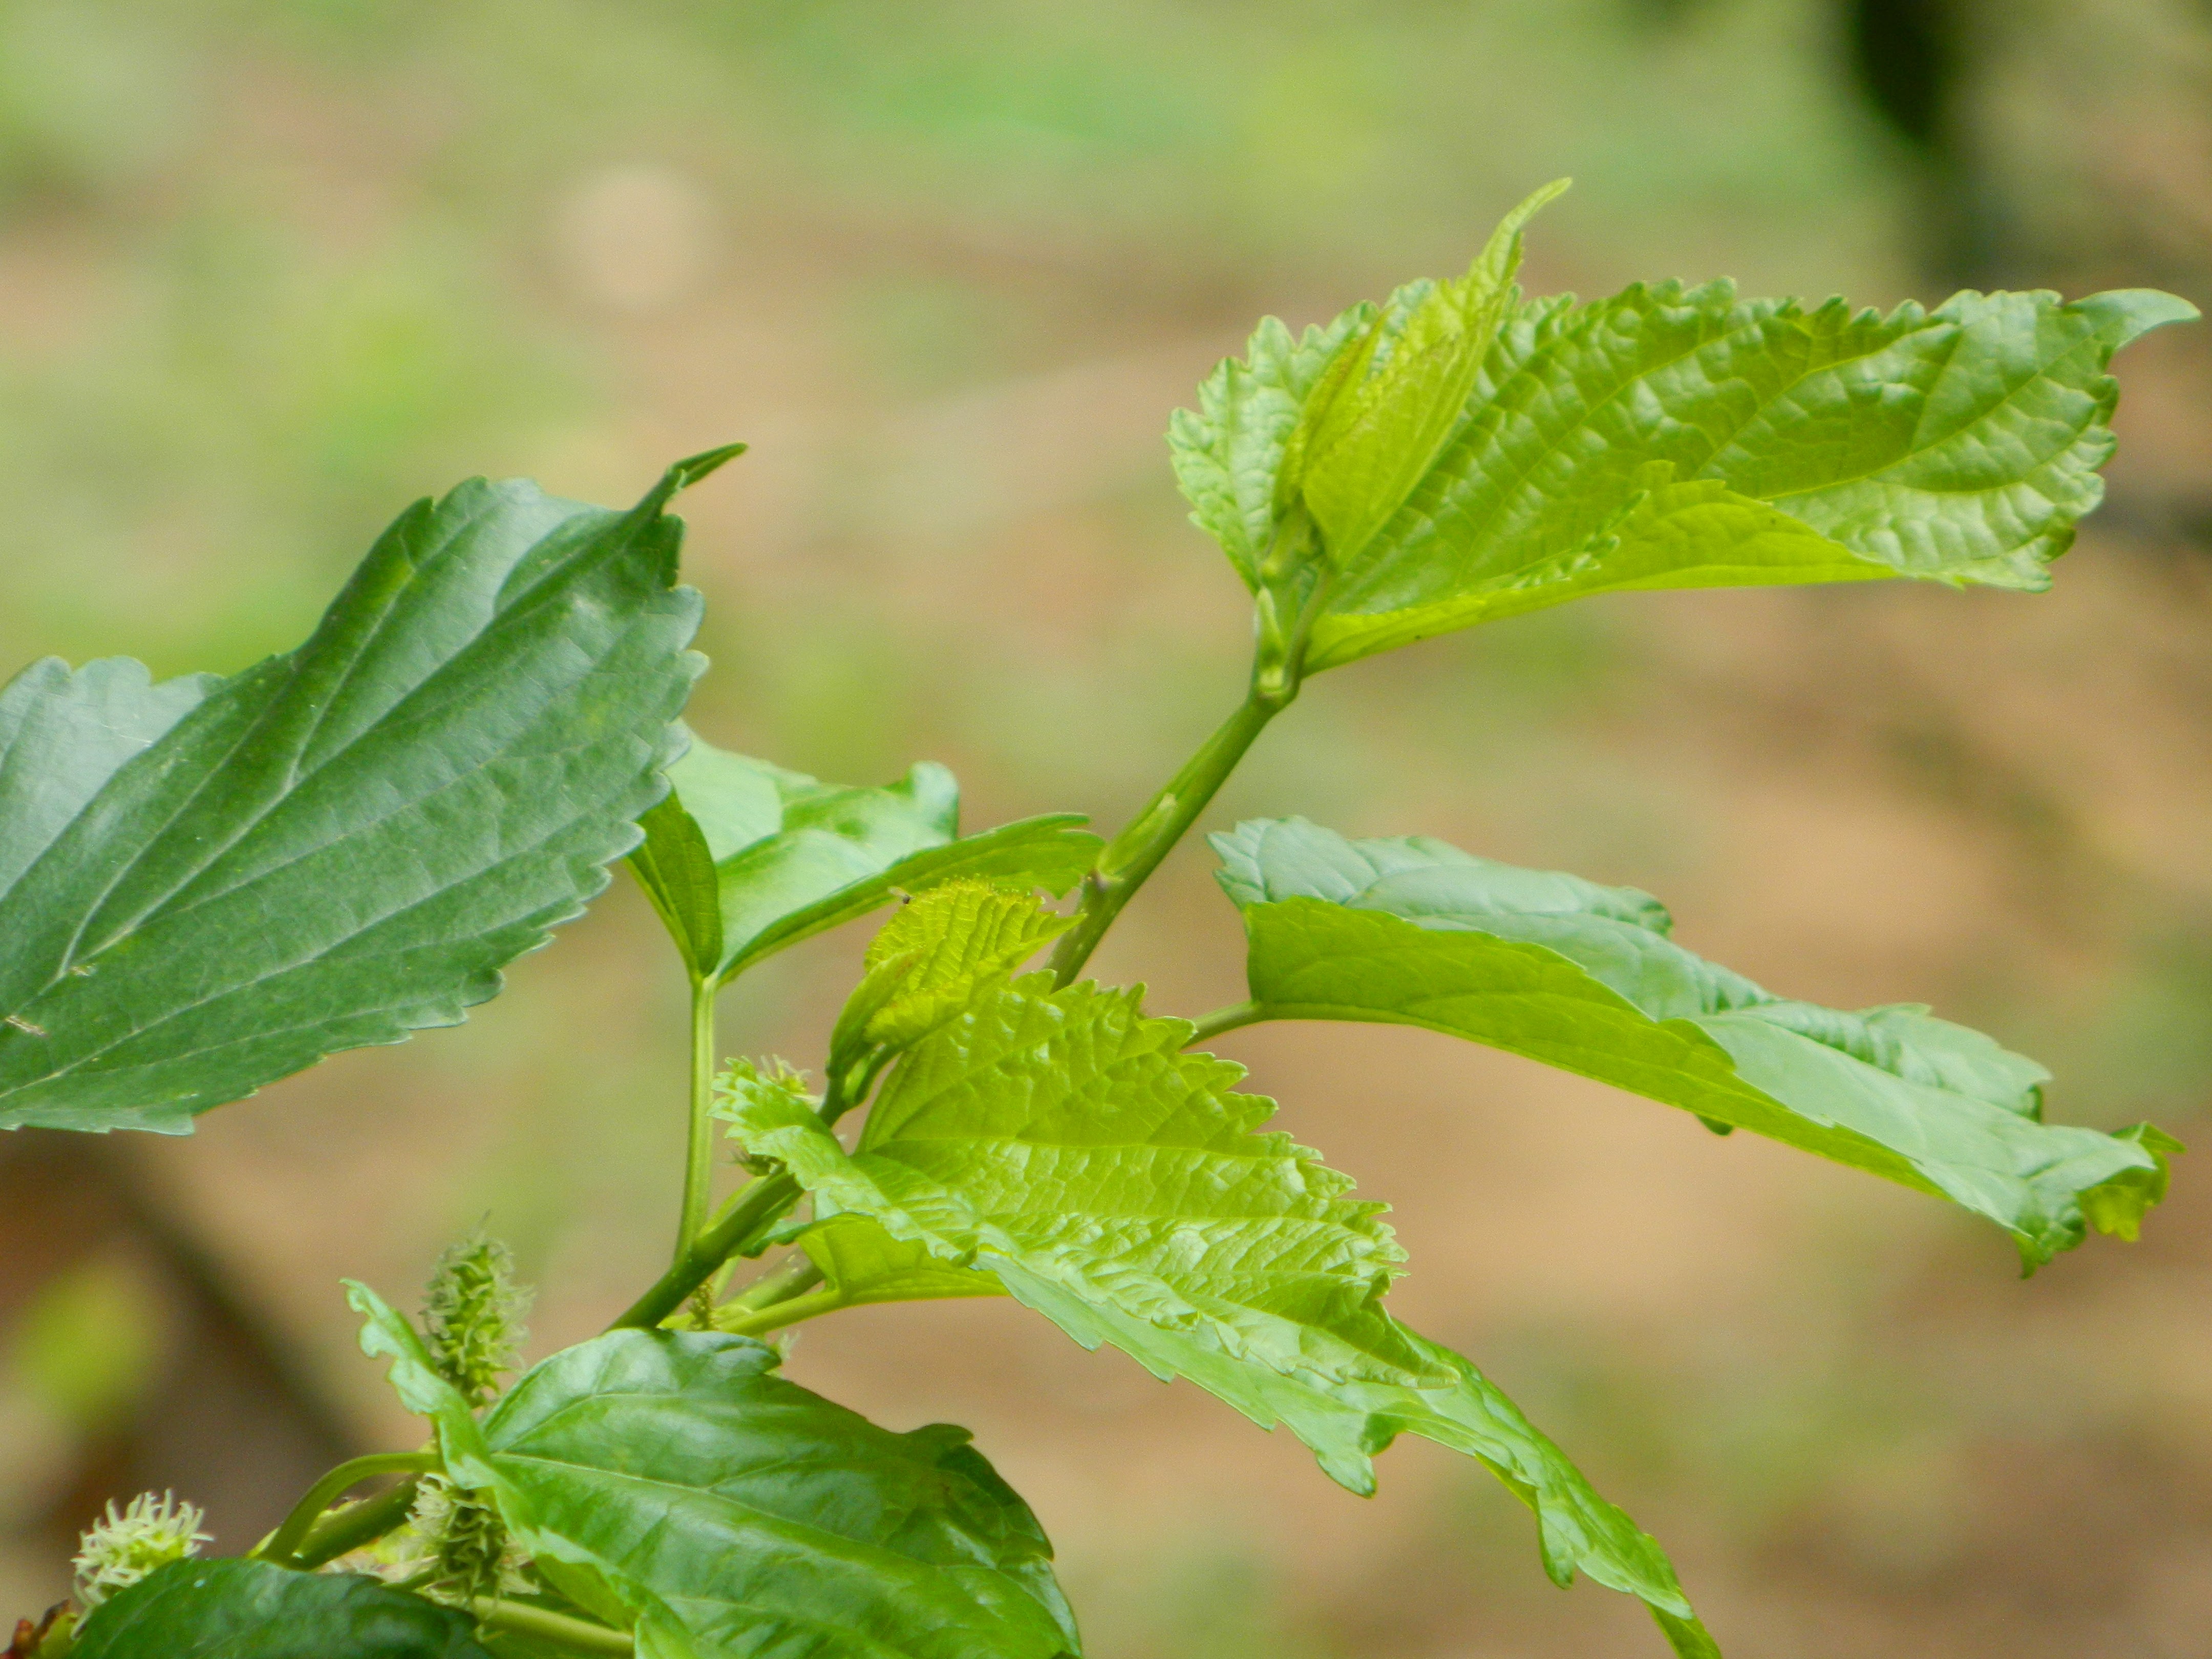
verde, leaf, plant, herb, plant stem